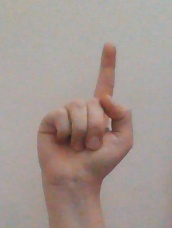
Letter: bb